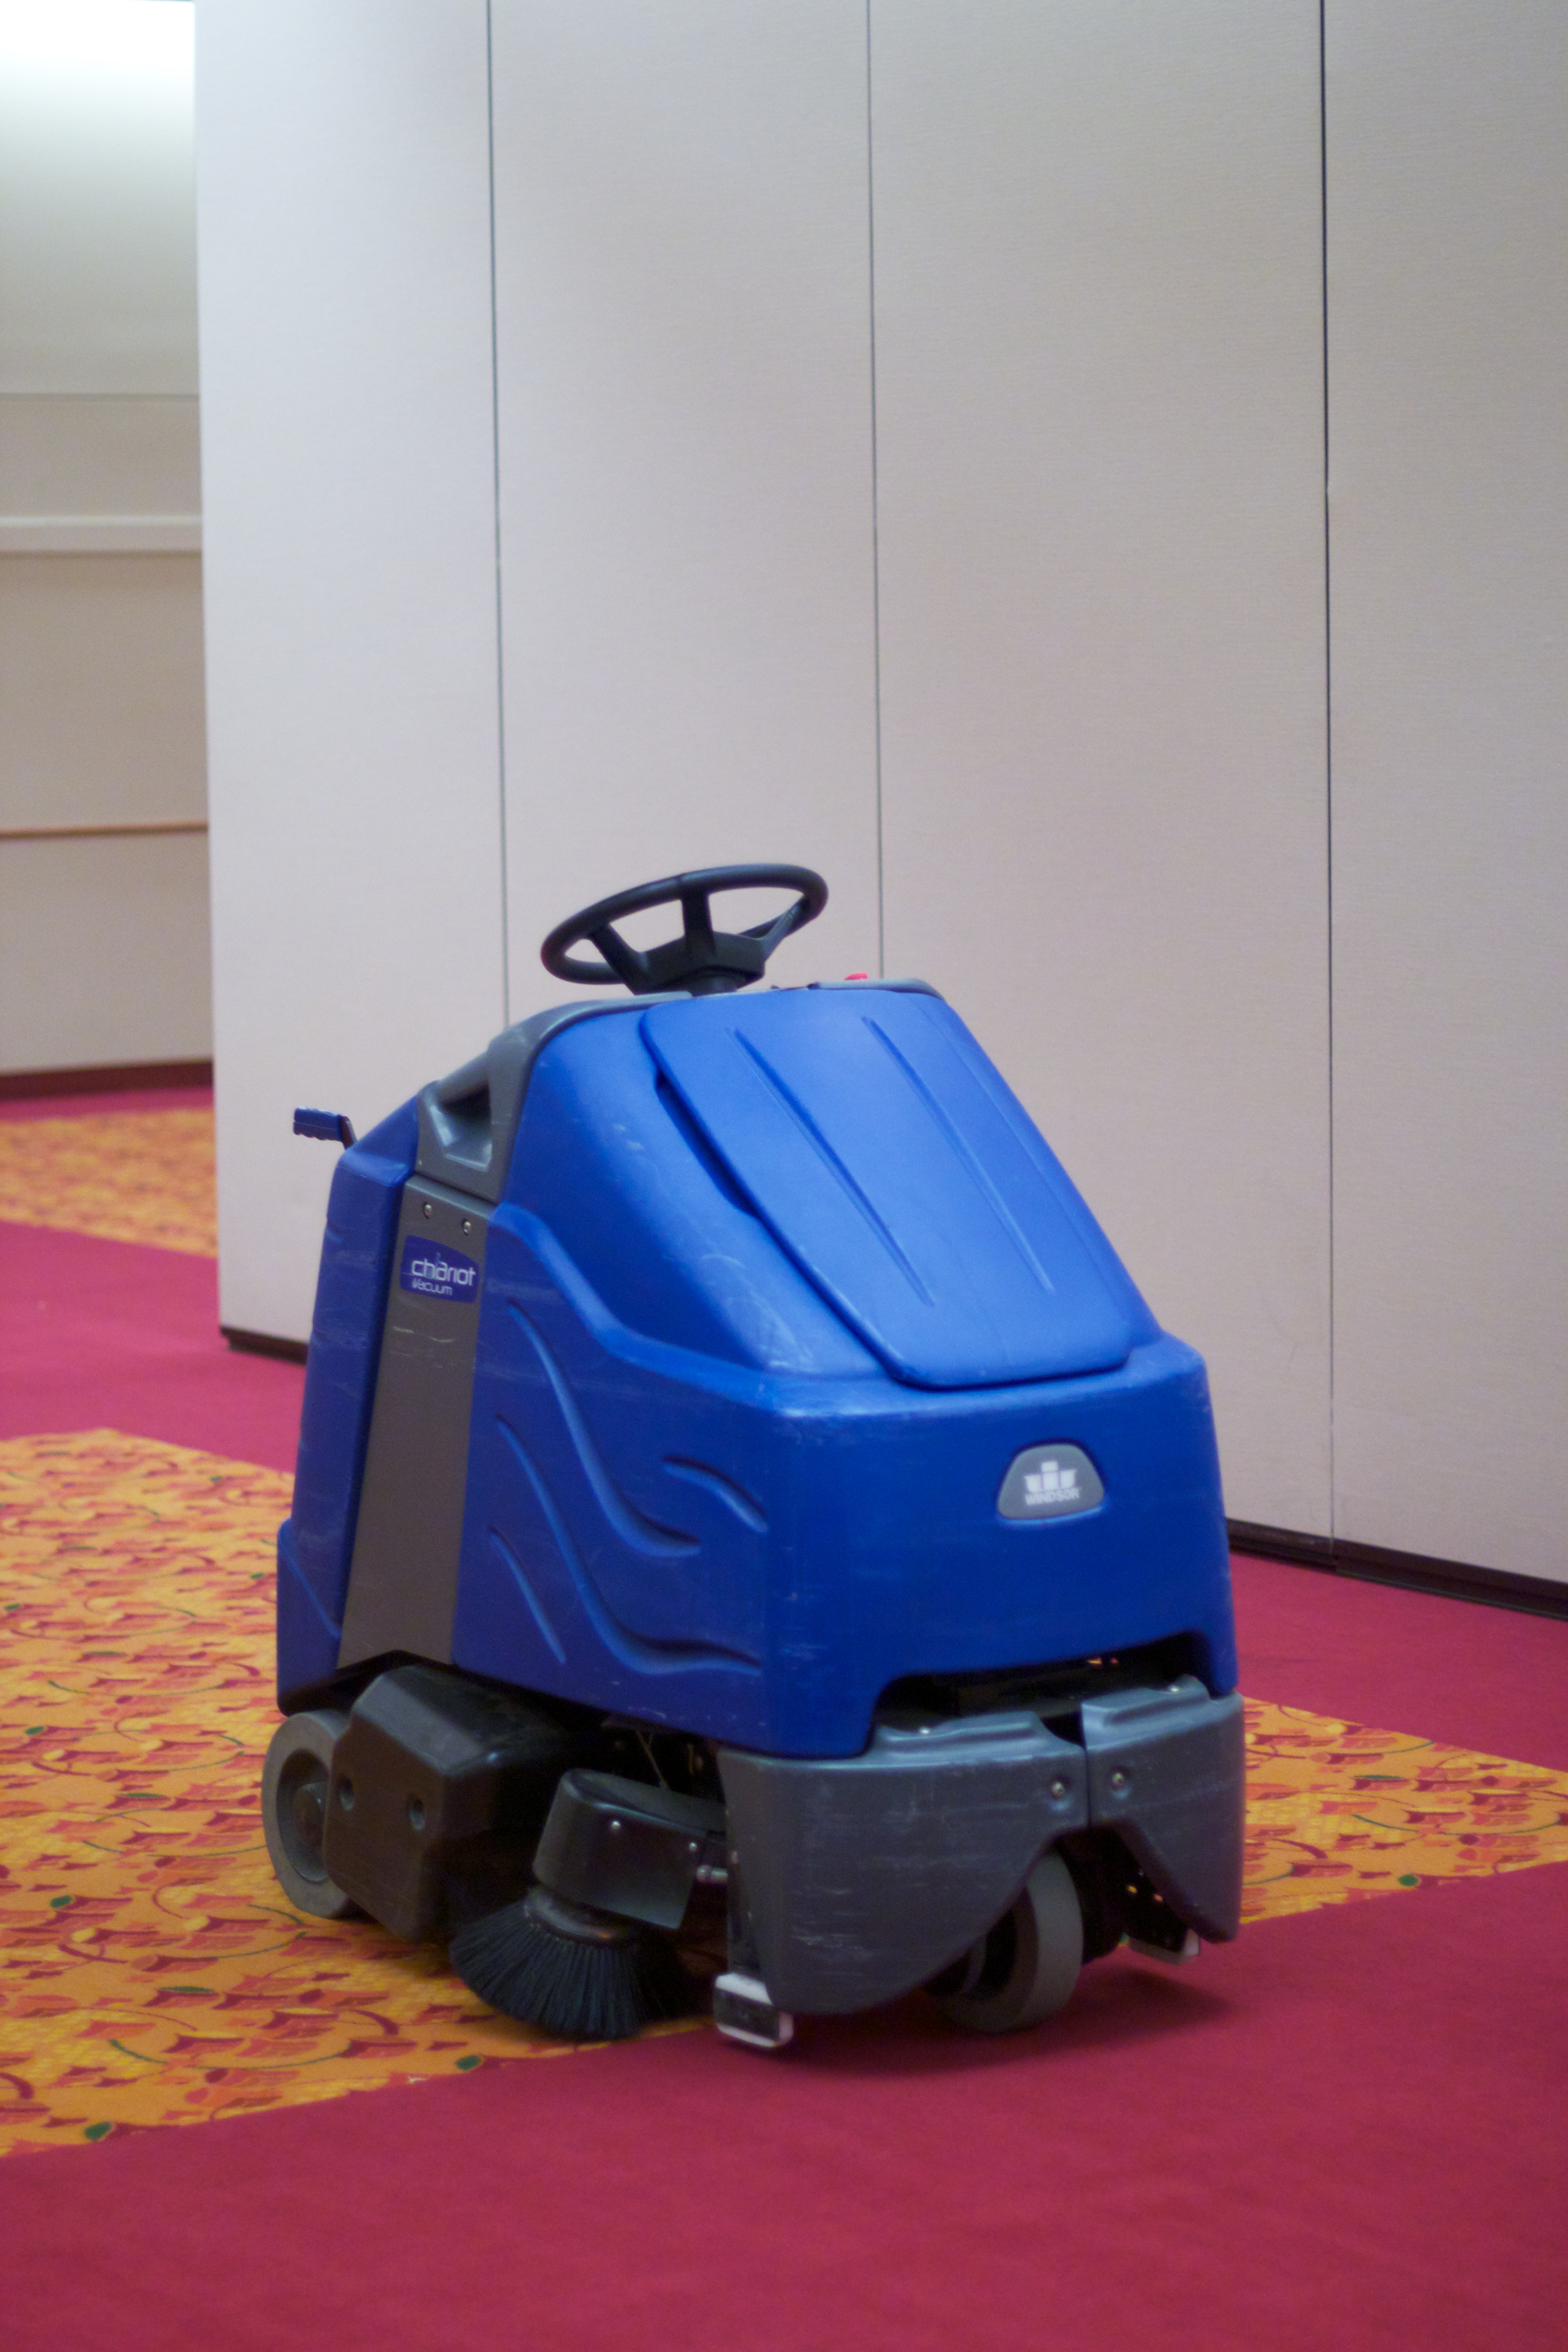
vehicle, machine, laser, nmc, madison, nmc2011